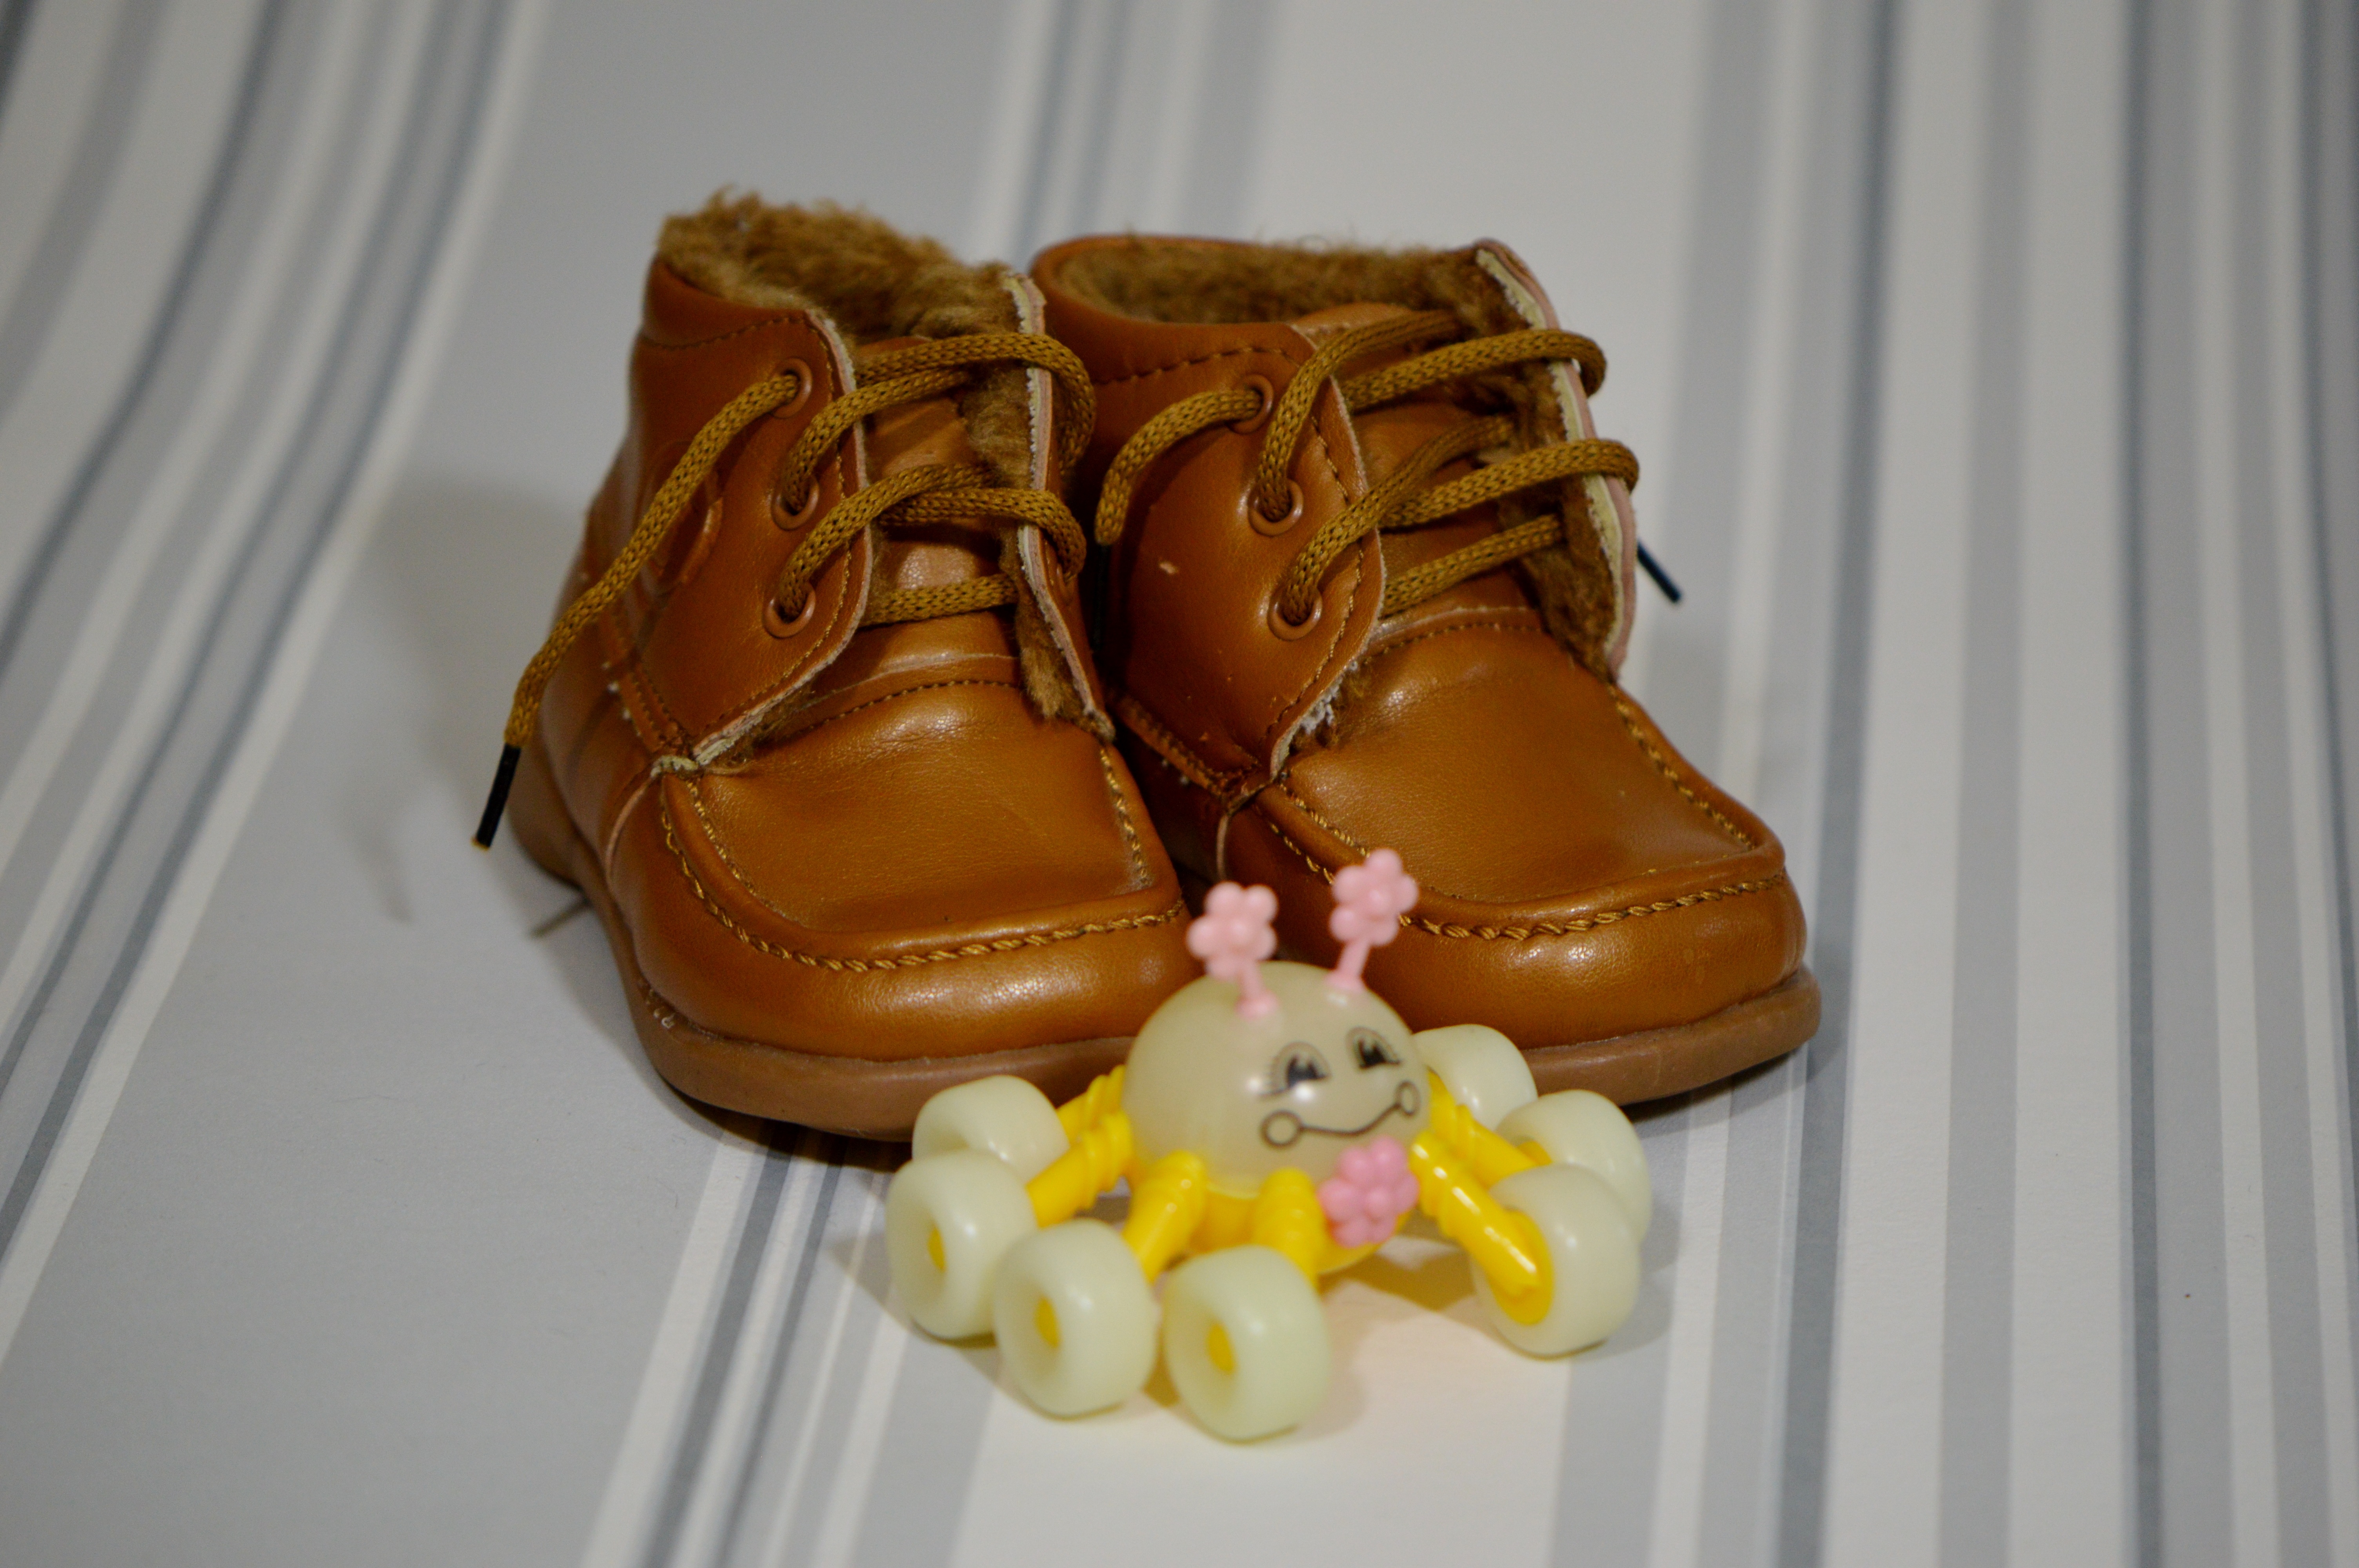
shoe, food, brown, yellow, baby, shoes, footwear, baby shoes, outdoor shoe